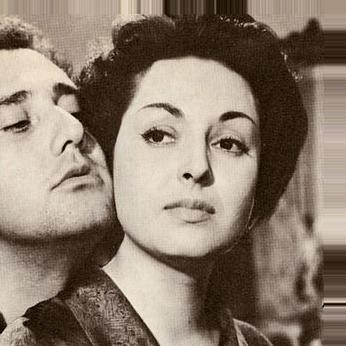
Age: 33